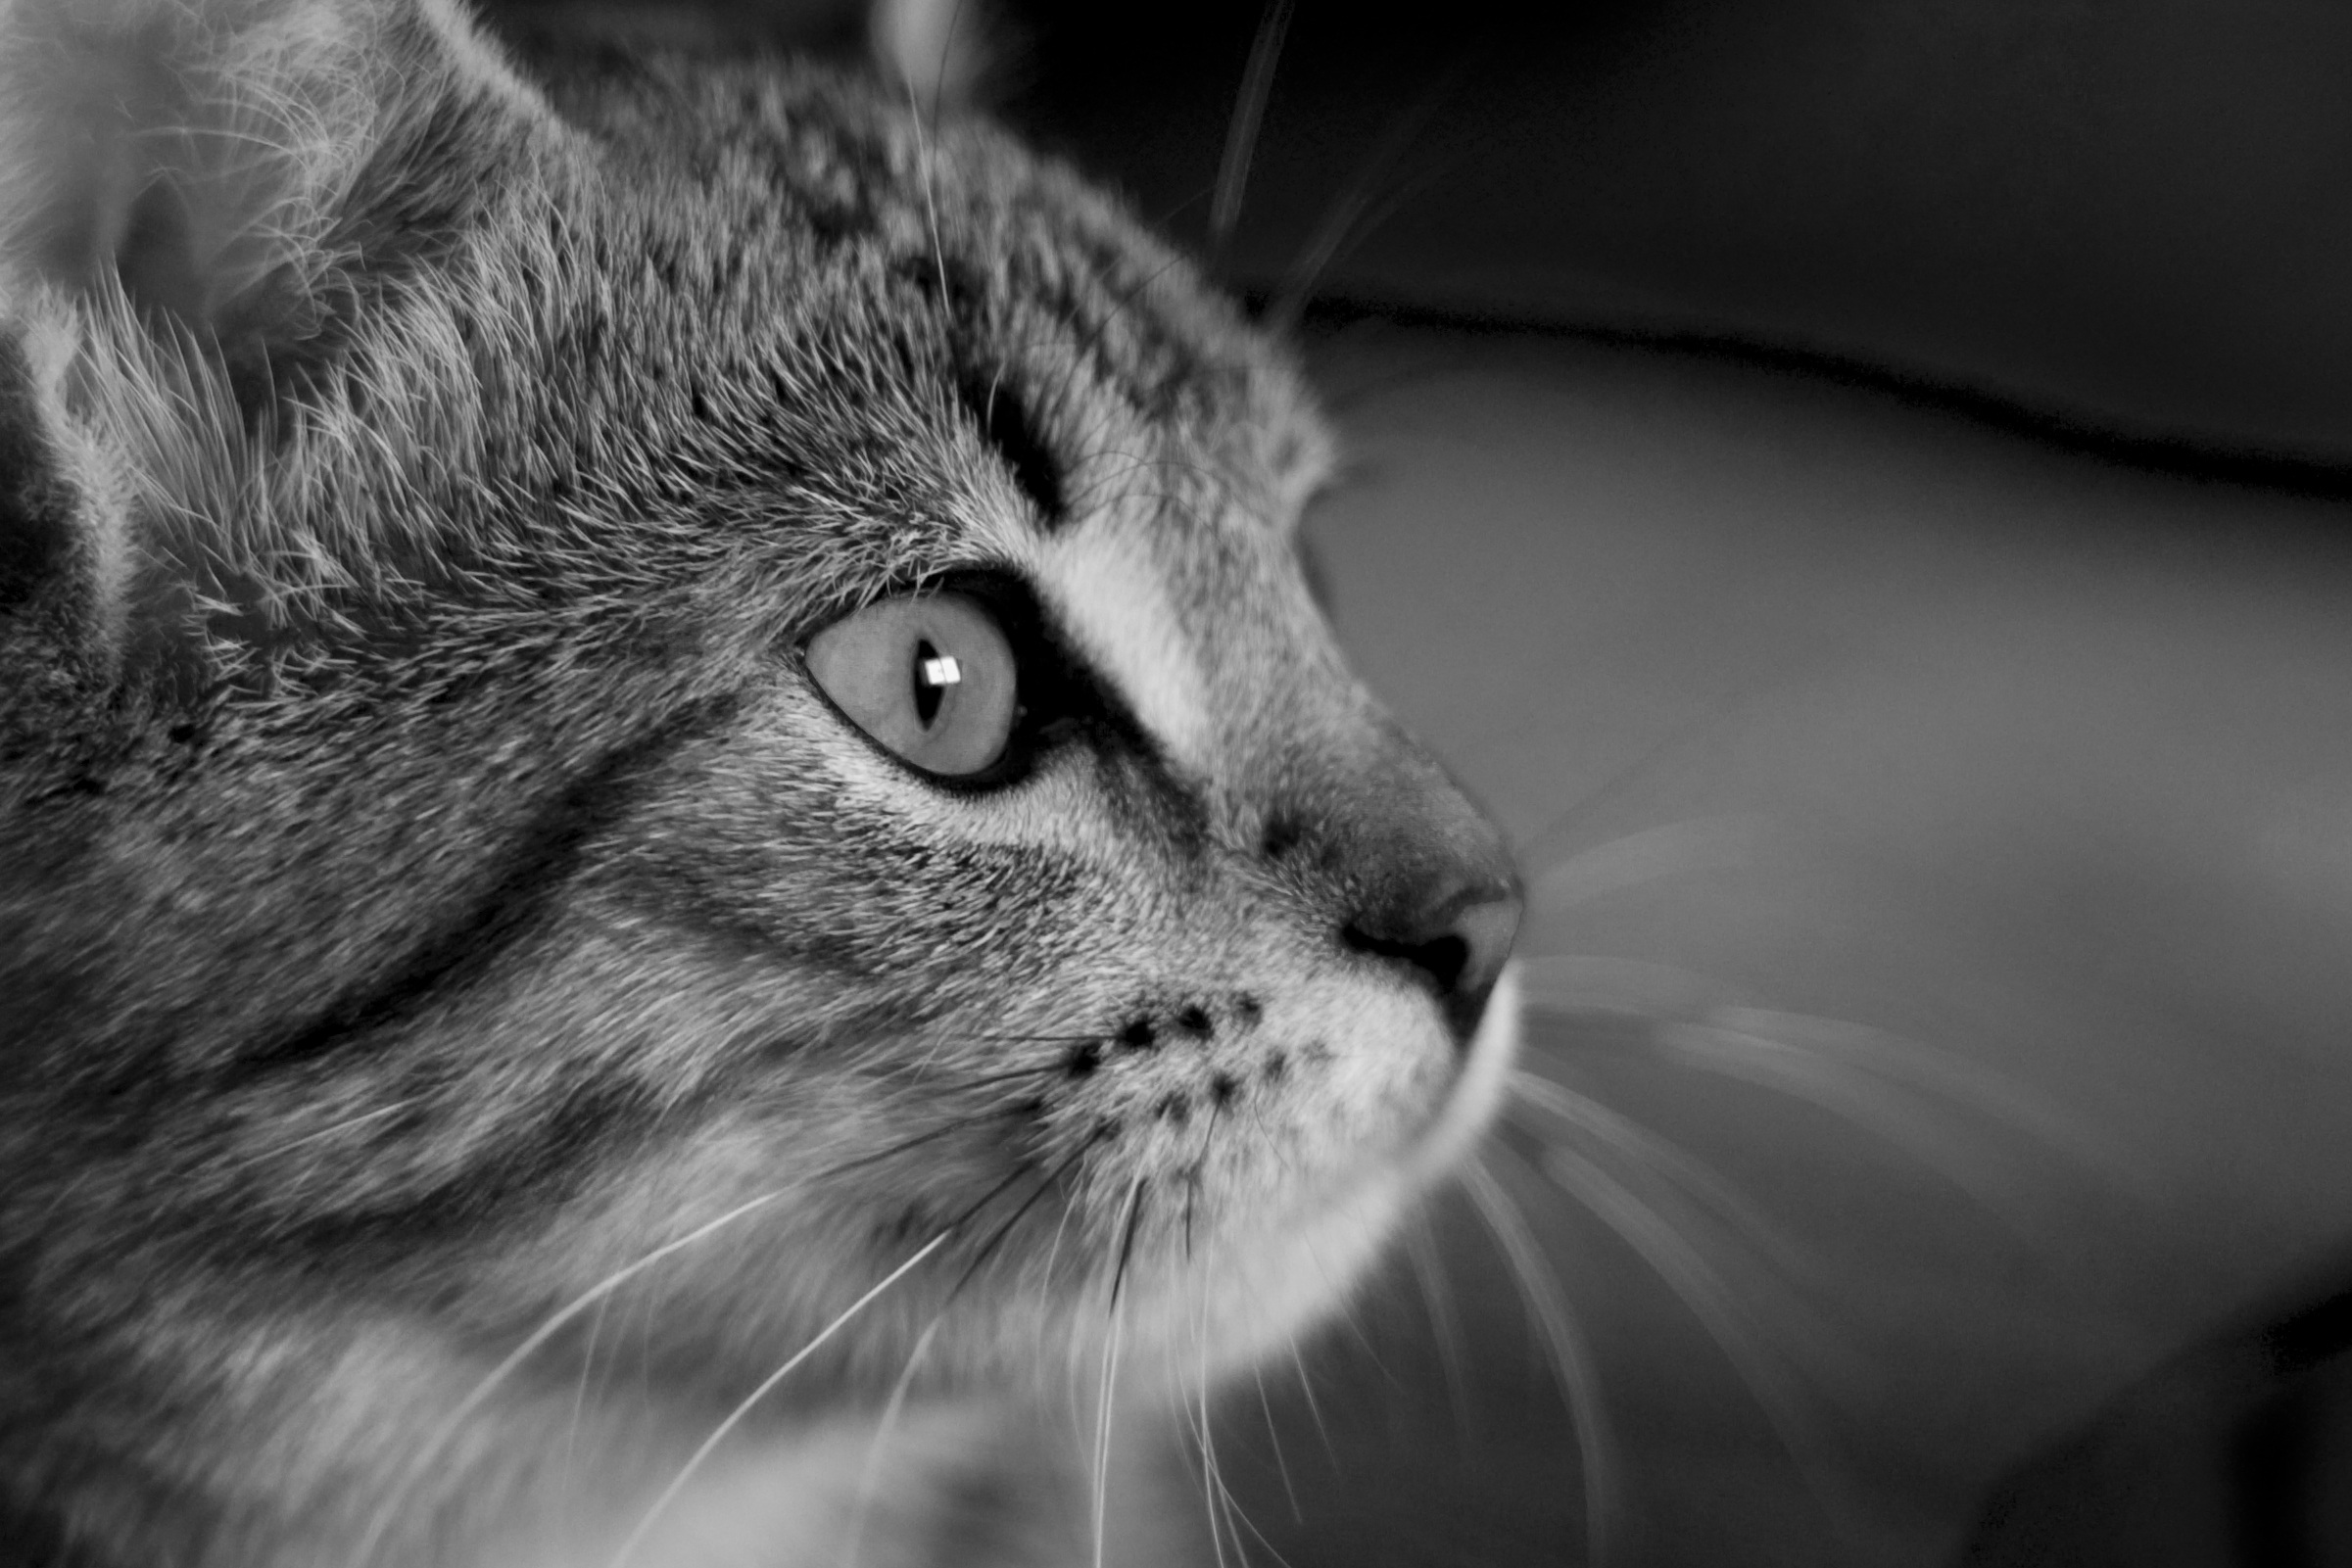
black and white, white, animal, pet, kitten, cat, feline, mammal, black, monochrome, close up, nose, eyes, whiskers, eye, vertebrate, cat face, black and white cat, tabby cat, monochrome photography, small to medium sized cats, cat like mammal